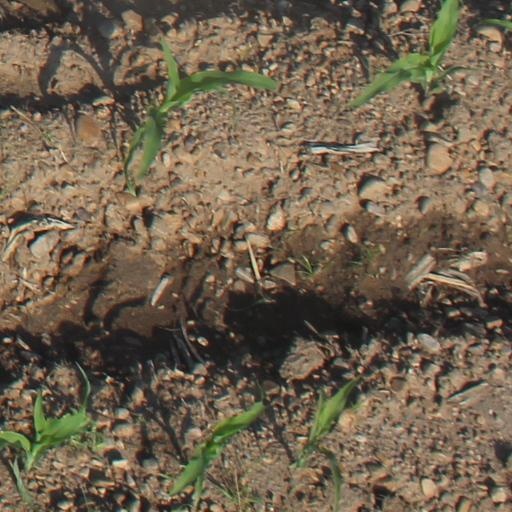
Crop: maize; corn